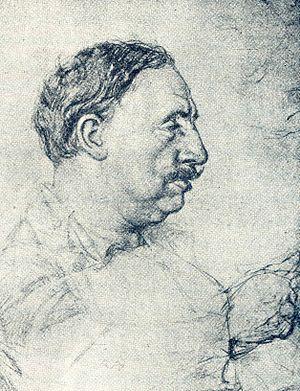
Edoardo Scarfoglio, né à Paganica, frazione de l'Aquila, le 26 septembre 1860 et mort à Naples le 6 octobre 1917, est un poète, auteur et journaliste italien, précurseur du réalisme italien, un style d'écriture utilisant la langue familière parlée, et rejetant le style « ornemental » de la littérature italienne.